William Tell Coleman

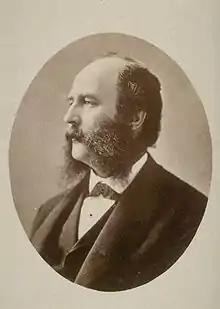
William Tell Coleman

William Tell Coleman (1824–1893) was an American pioneer and politician who served as the Chairman of the San Francisco Committee of Vigilance. He later served two separate terms in the California State Assembly in 1859 and 1861. He was the Democratic candidate for U.S. Senate in 1865, but lost to Republican Cornelius Cole.